Jukka Paarma

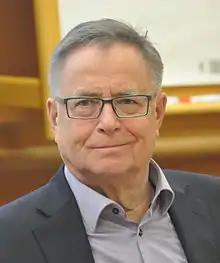

Antti-Jukka Paarma (born 1 December 1942 in Lappeenranta) is a Finnish Lutheran prelate who served as the Archbishop of Turku and Finland and the spiritual head of the Evangelical Lutheran Church of Finland. He retired as archbishop on 1 June 2010.